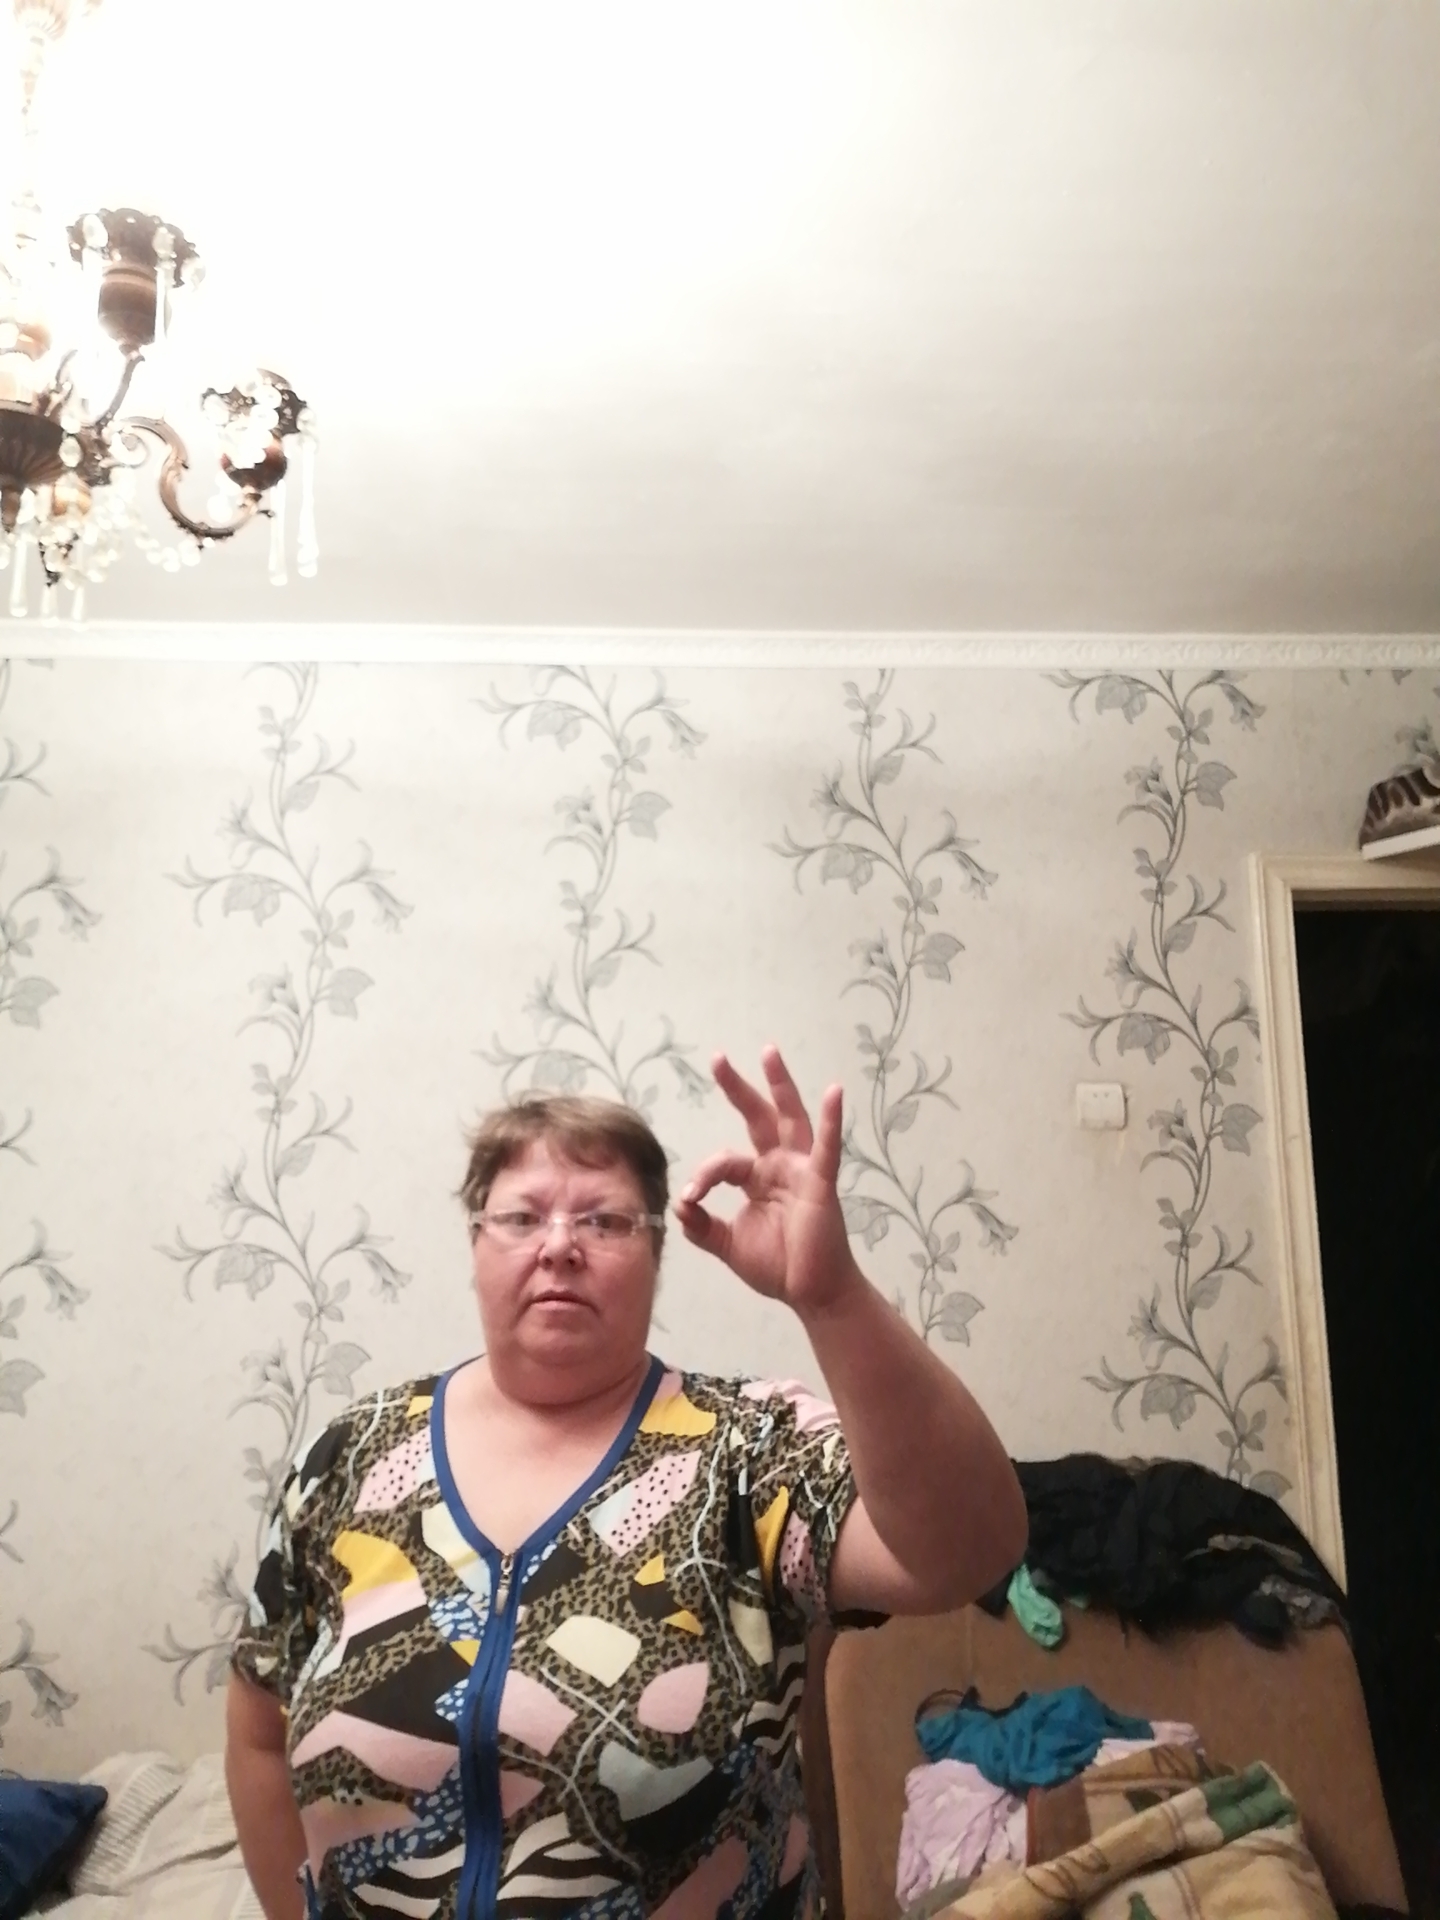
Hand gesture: ok